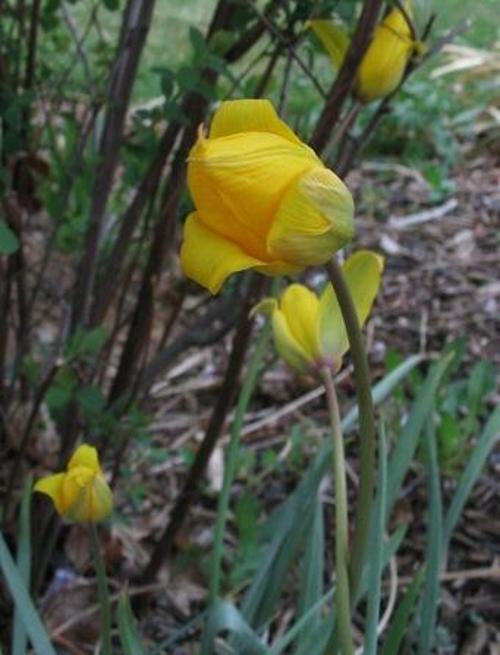
Flower: Tulip